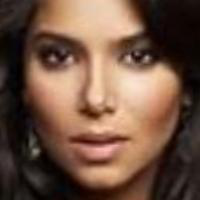
Age group: age 21-30